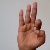
The image shows a hand gesture representing the letter 'F' in Indian Sign Language.